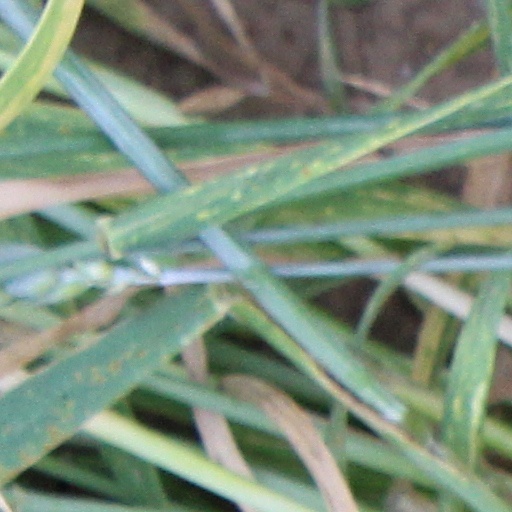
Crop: wheat